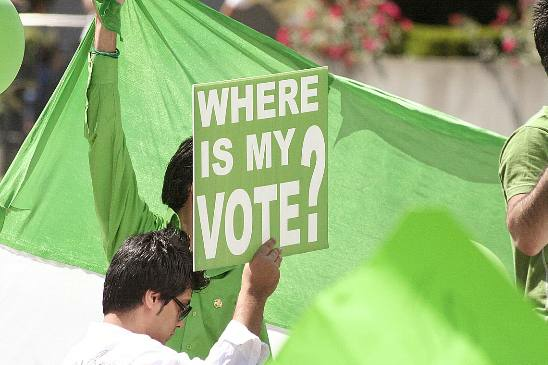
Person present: Yes